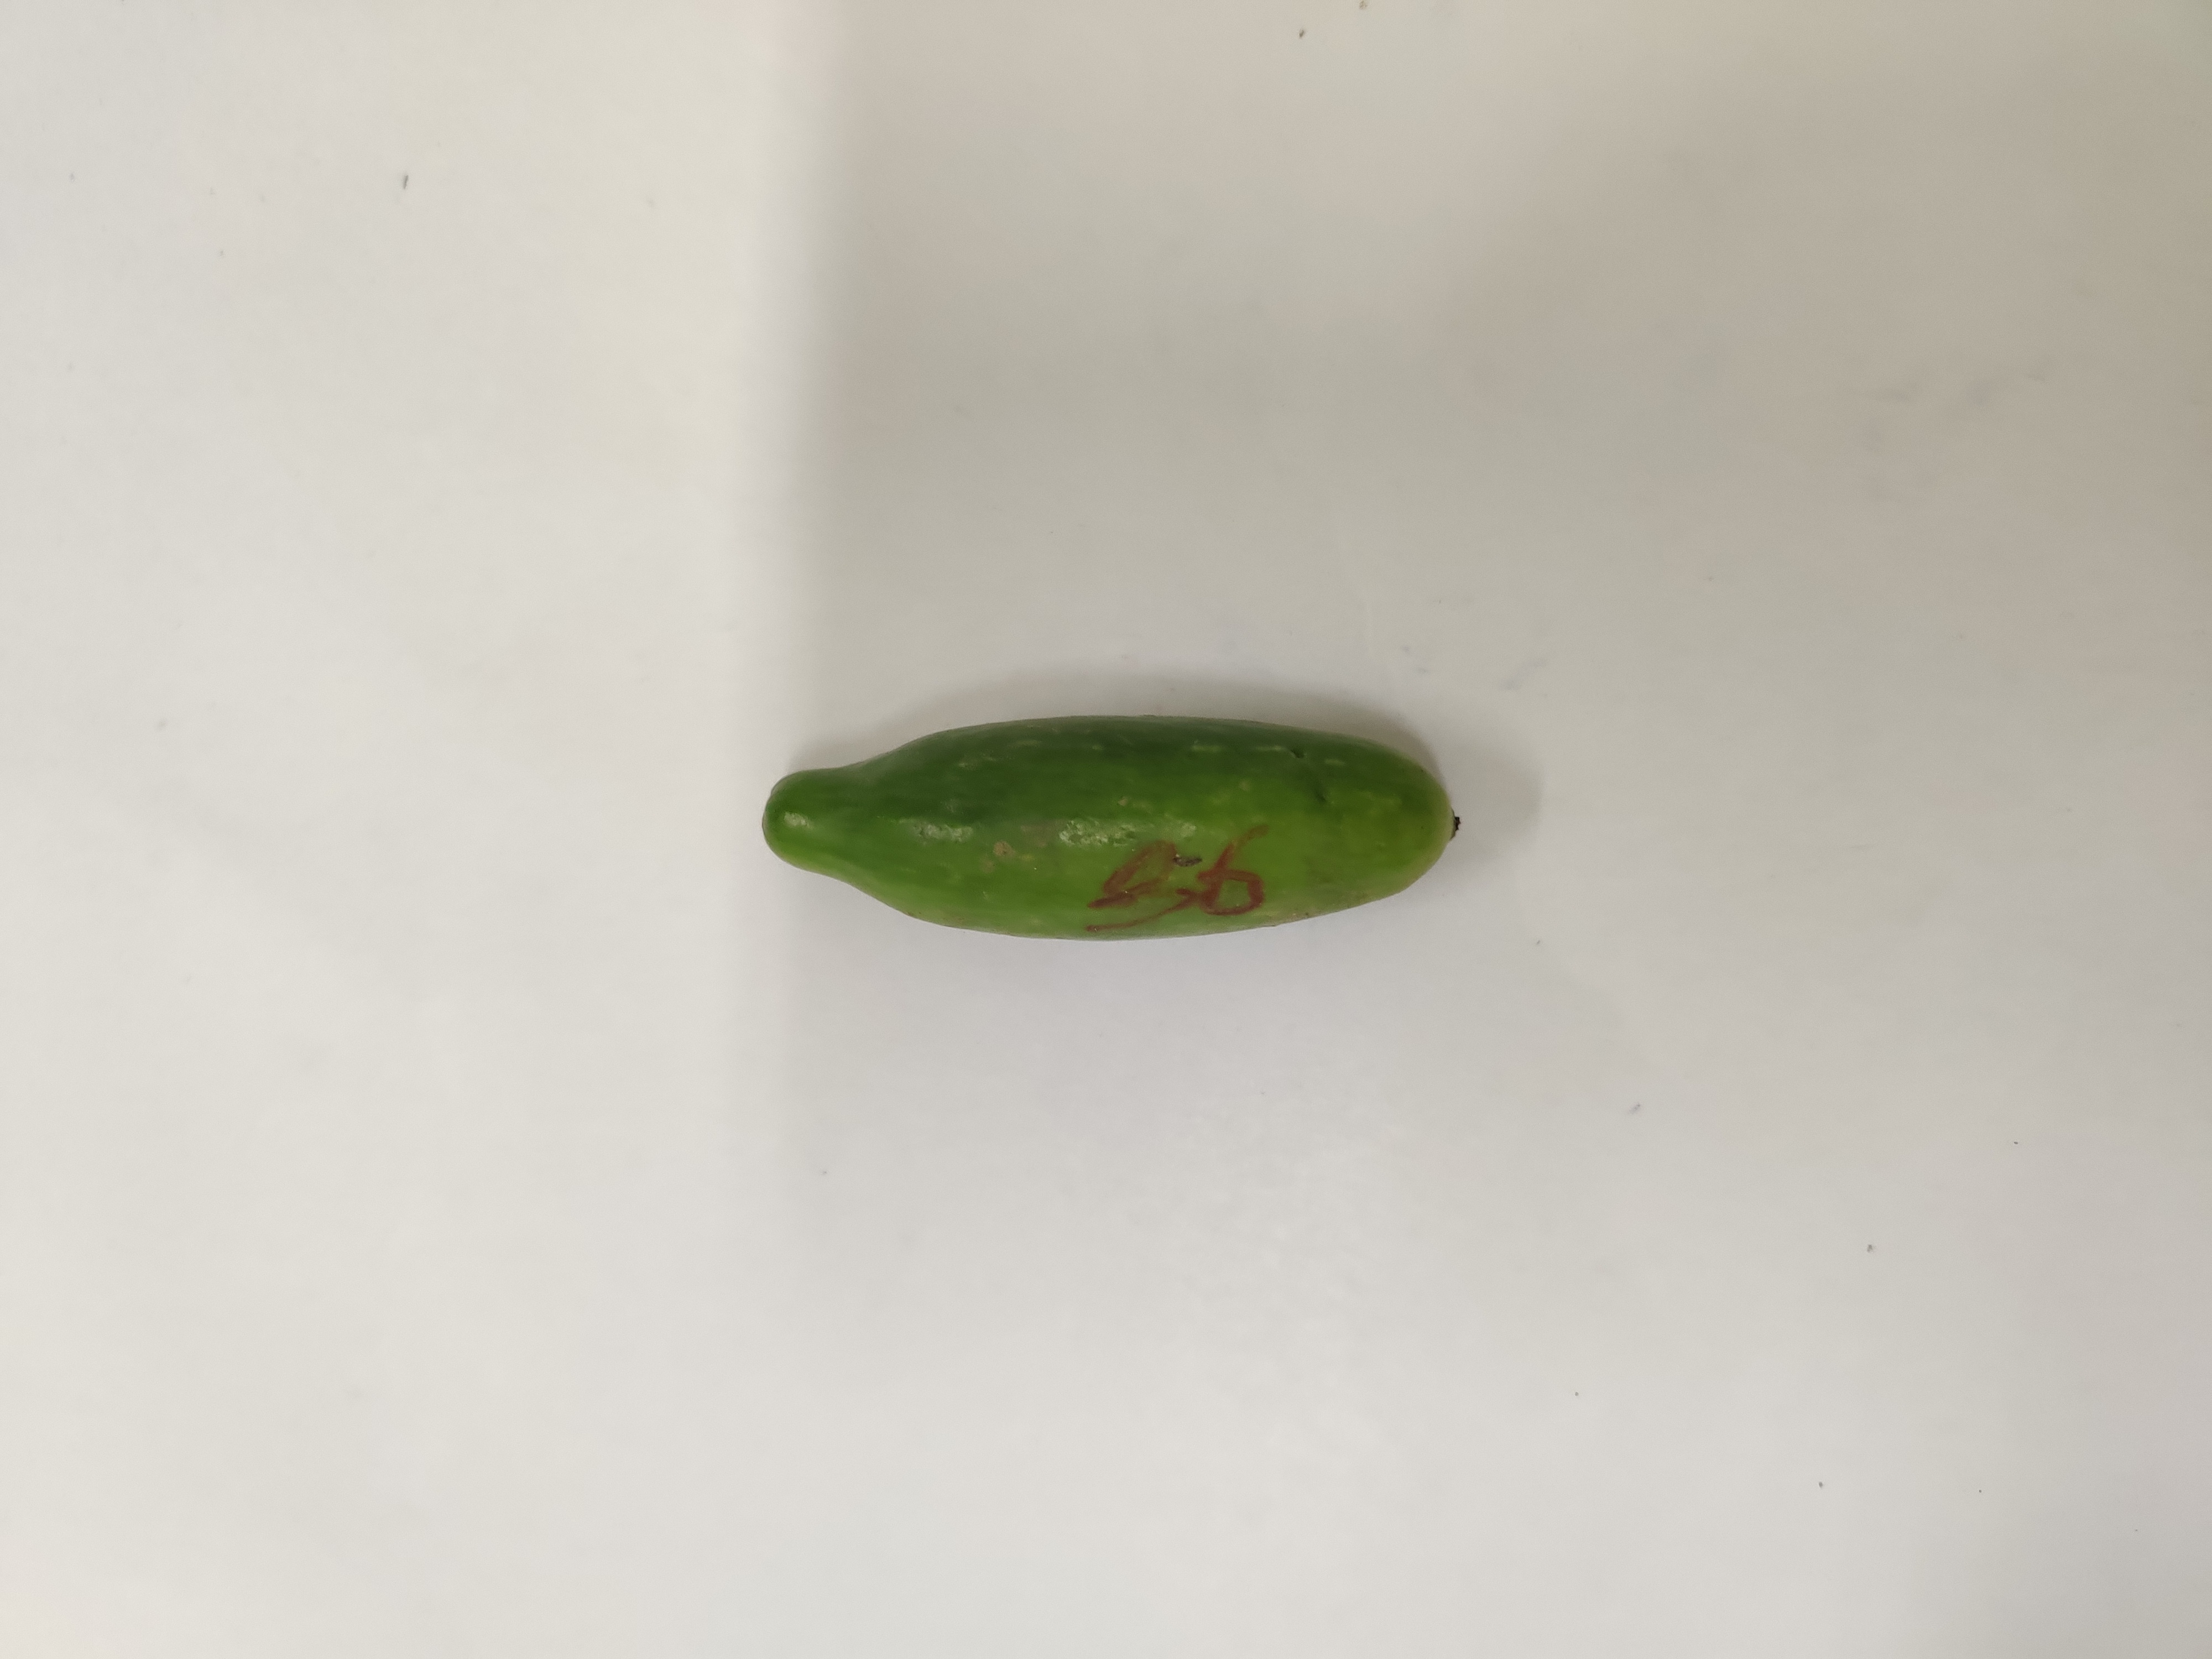
Crop: Ivy Gourd
Condition: Fresh